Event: Nepal Earthquake
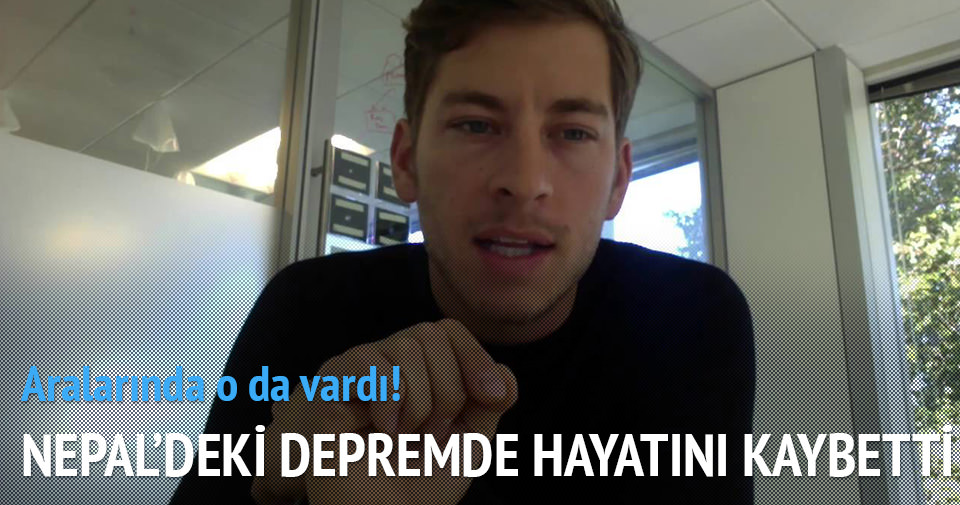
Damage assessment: no_damage